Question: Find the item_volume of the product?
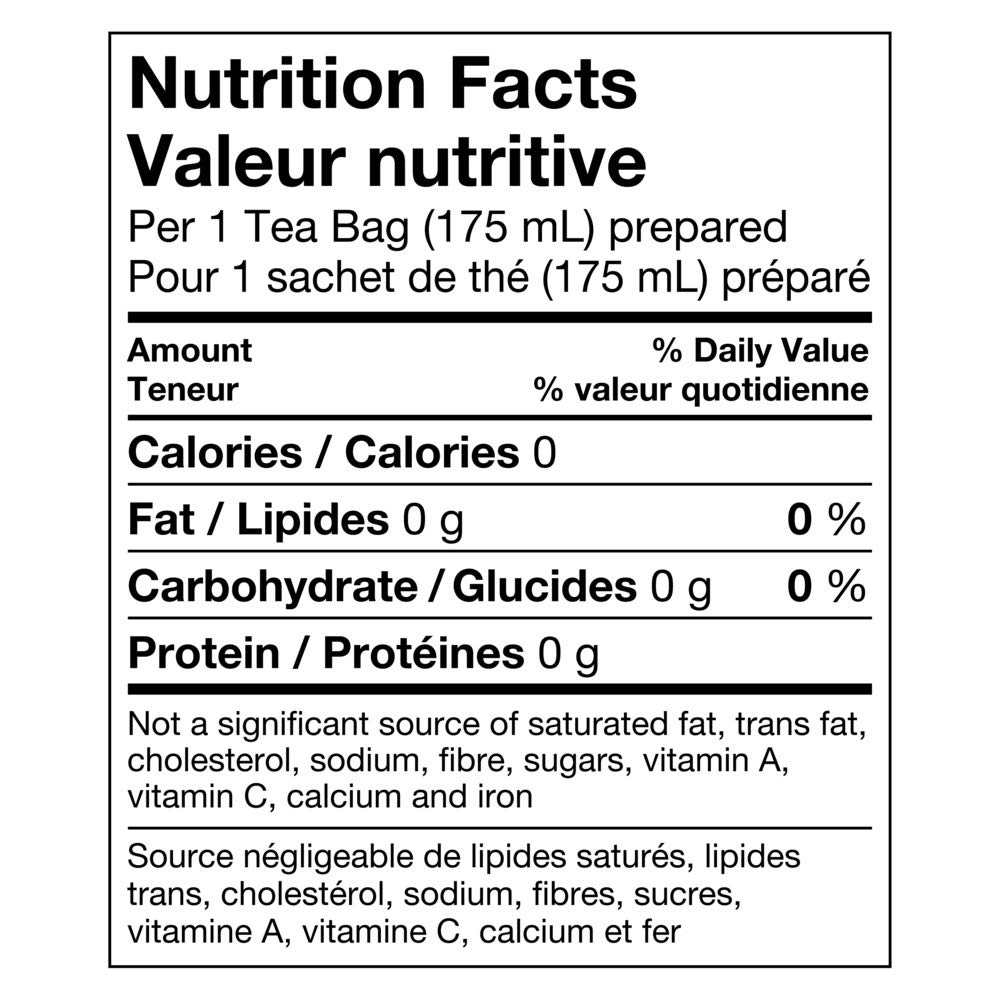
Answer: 175.0 millilitre